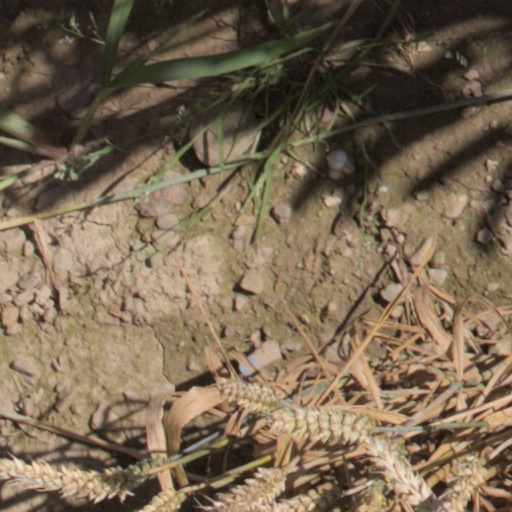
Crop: wheat